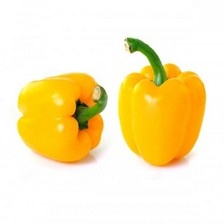
Label: capsicum